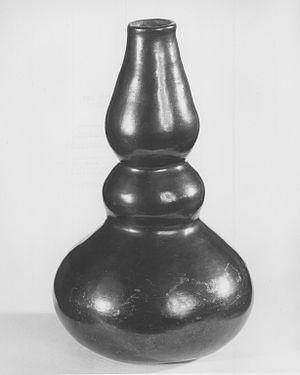
Les Nyoro sont une population bantoue d'Afrique de l'Est vivant au centre-ouest de l'Ouganda. Le Bunyoro était leur royaume.